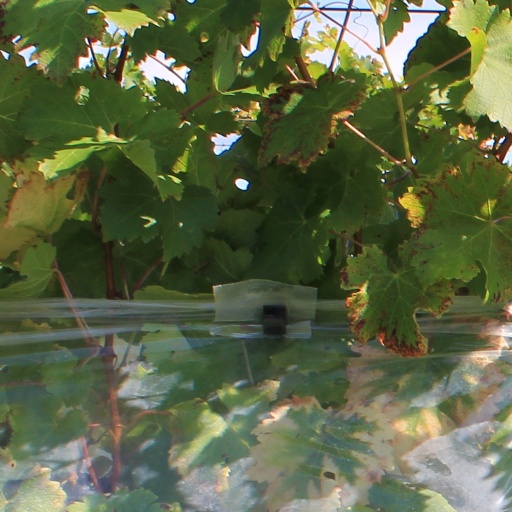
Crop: grape